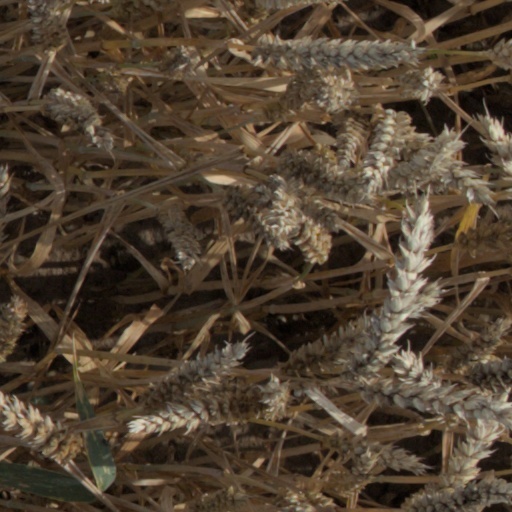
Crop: wheat